Sky position (RA, Dec in degrees): 163.714, 16.155
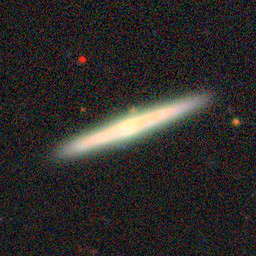
Galaxy morphology: Edge-on Galaxies without Bulge